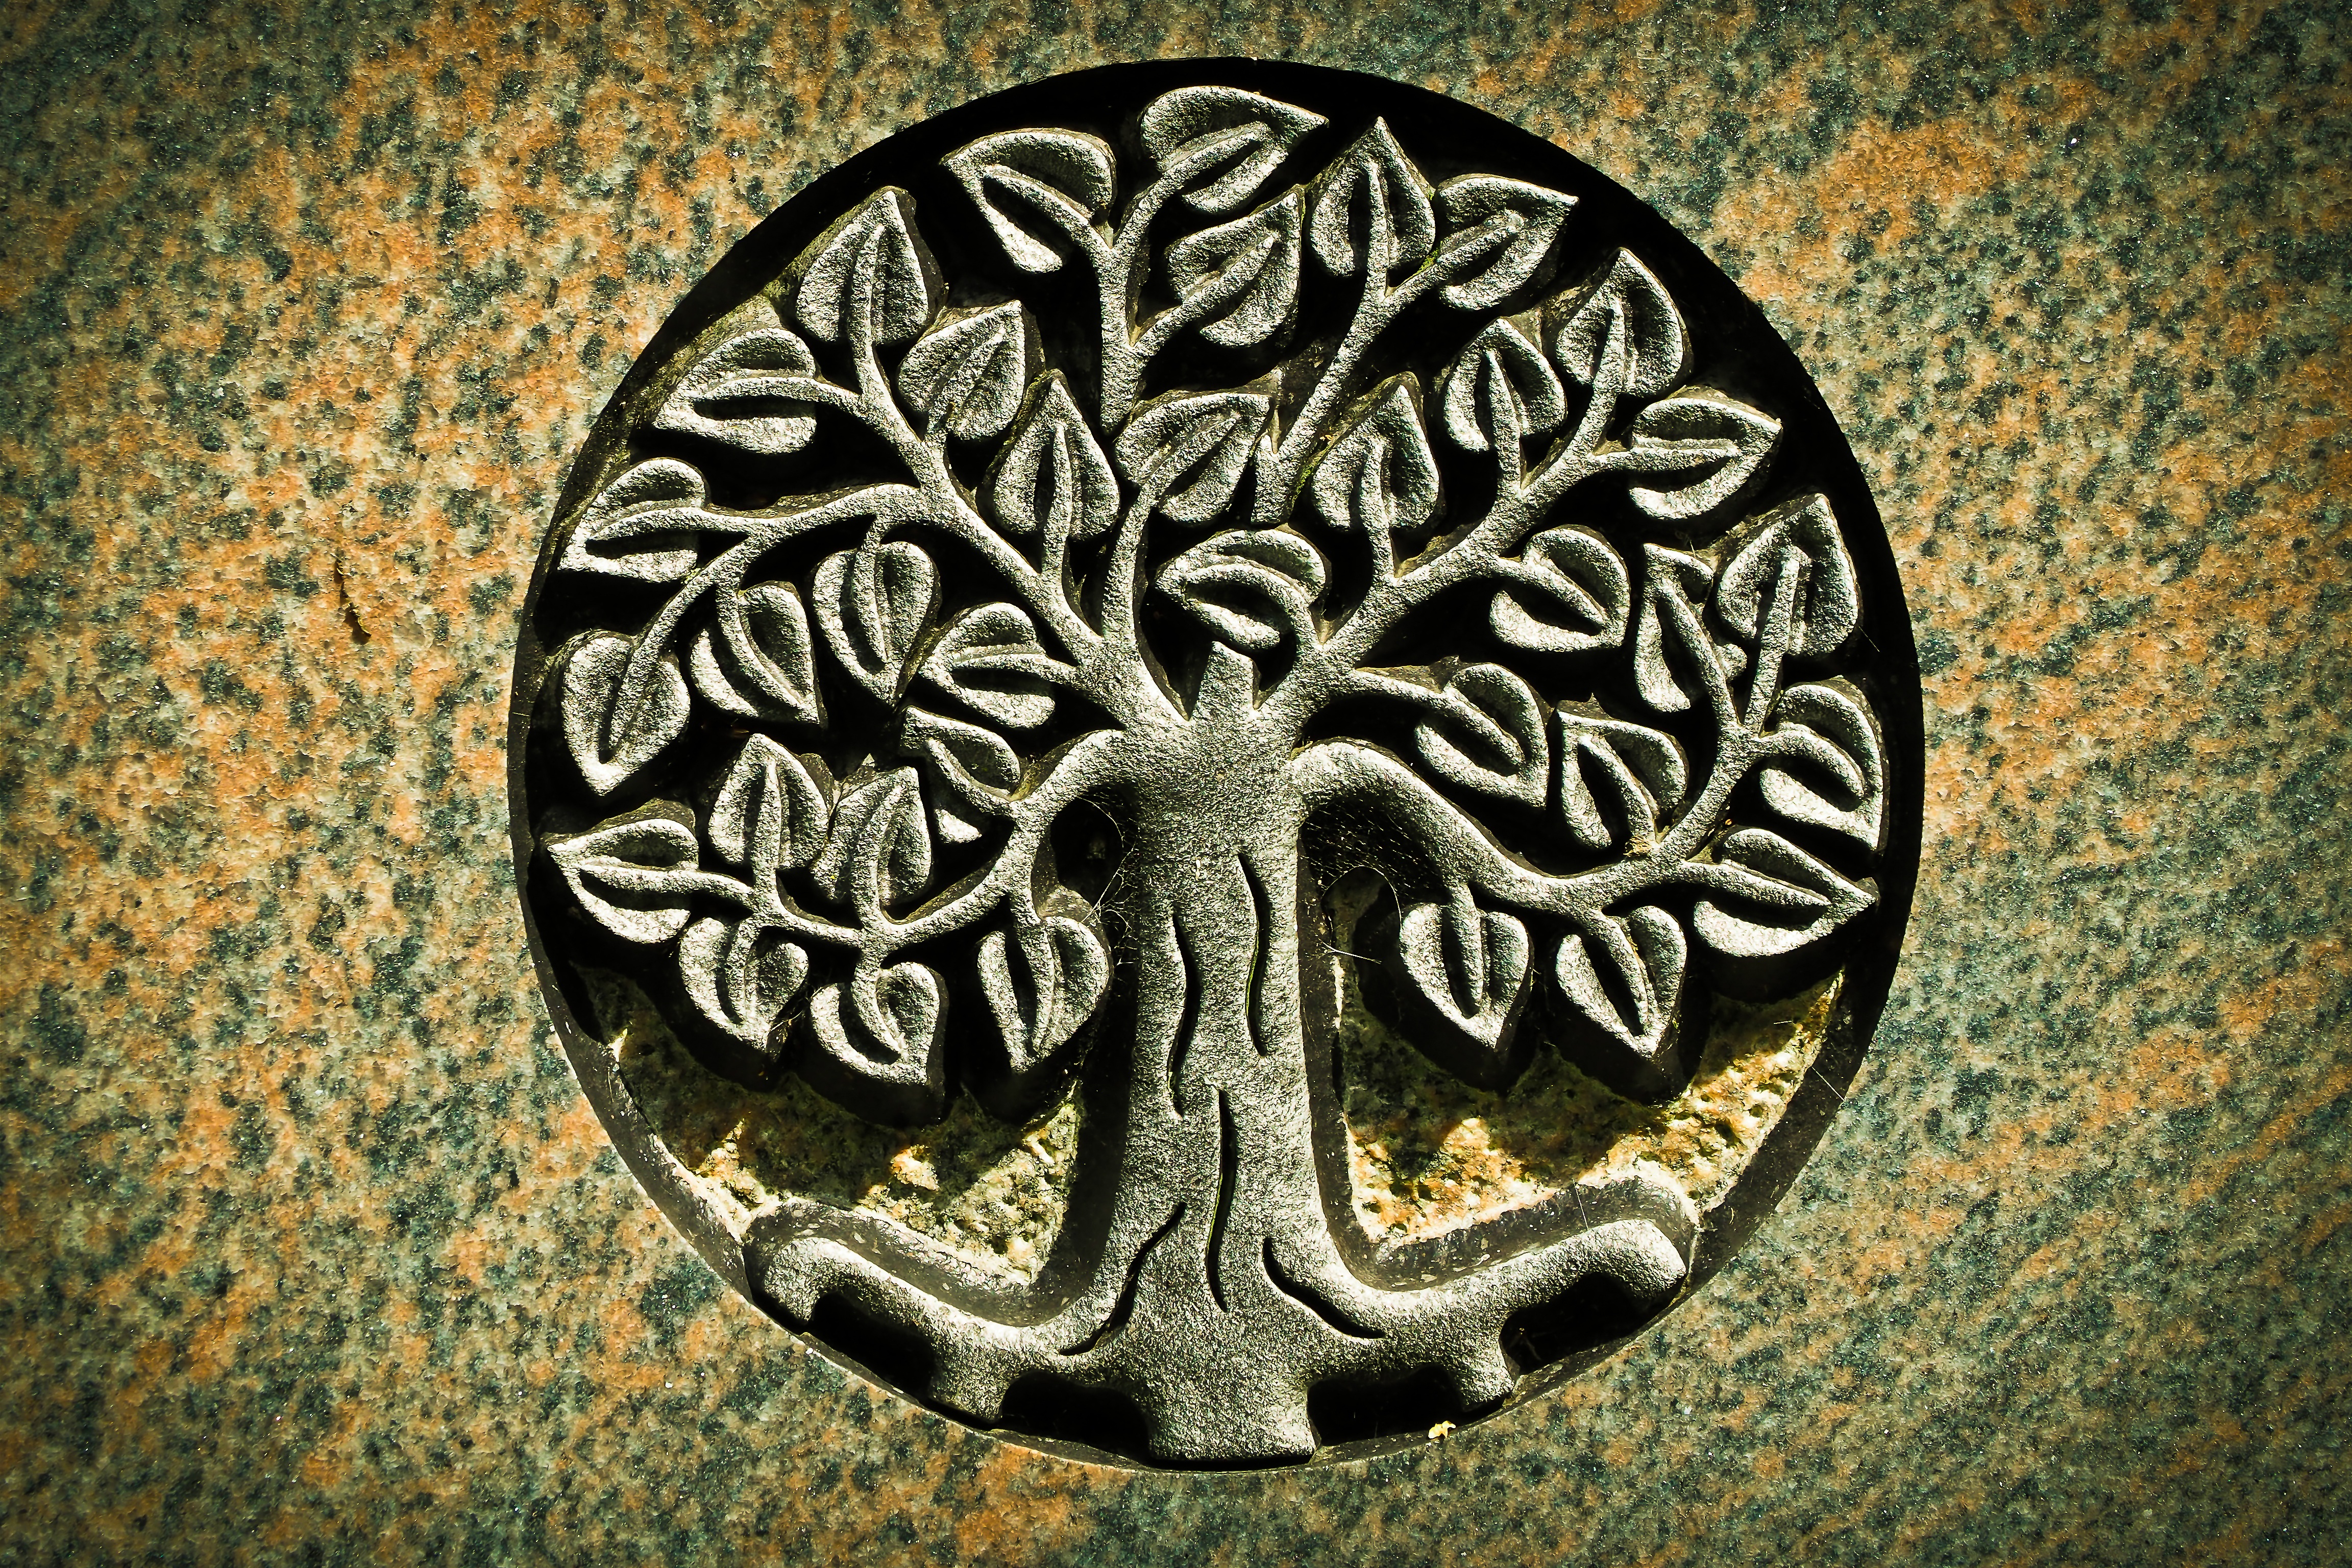
stone, reflection, symbol, memory, cemetery, tombstone, death, circle, grave, memorial, art, transience, symmetry, organ, carving, silent, loss, mourning, farewell, grabschmuck, tree of life, grave boards, grave figures